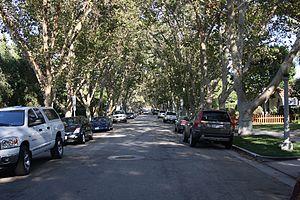
Vue de la rue devant la maison de Malcolm dans la série Malcolm in the Middle, Los Angeles, États-Unis.
Malcolm est une sitcom américaine en 151 épisodes de 23 minutes, créée par Linwood Boomer et diffusée entre le 9 janvier 2000 et le 14 mai 2006 sur le réseau FOX.